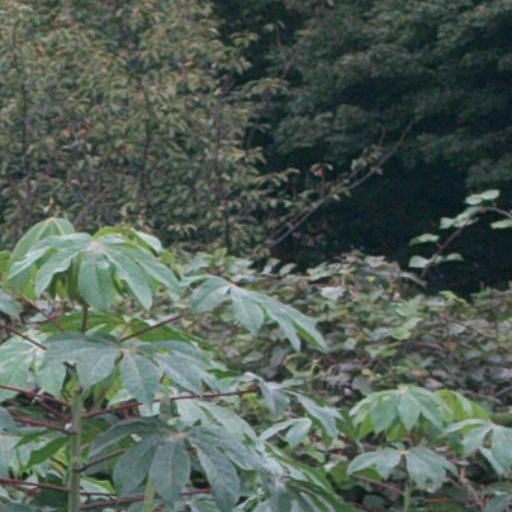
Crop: cassava